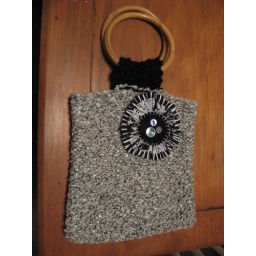
Favourite detachable rosette - first bag sold at Mamma's market to a woman for her daughter in London.Winter 2007